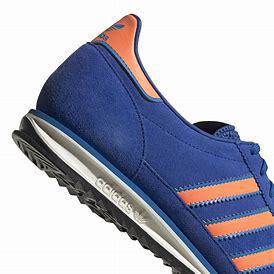
Brand: Adidas
Model: SL 72